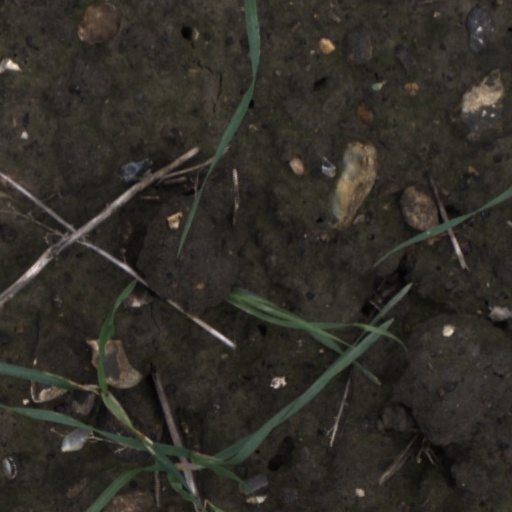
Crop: wheat